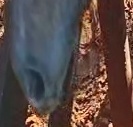
Face region: mouth_nostrils (mouth_chin_nostrils_and_profile)
Pain indicator: not_present